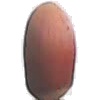
Label: hazelnut